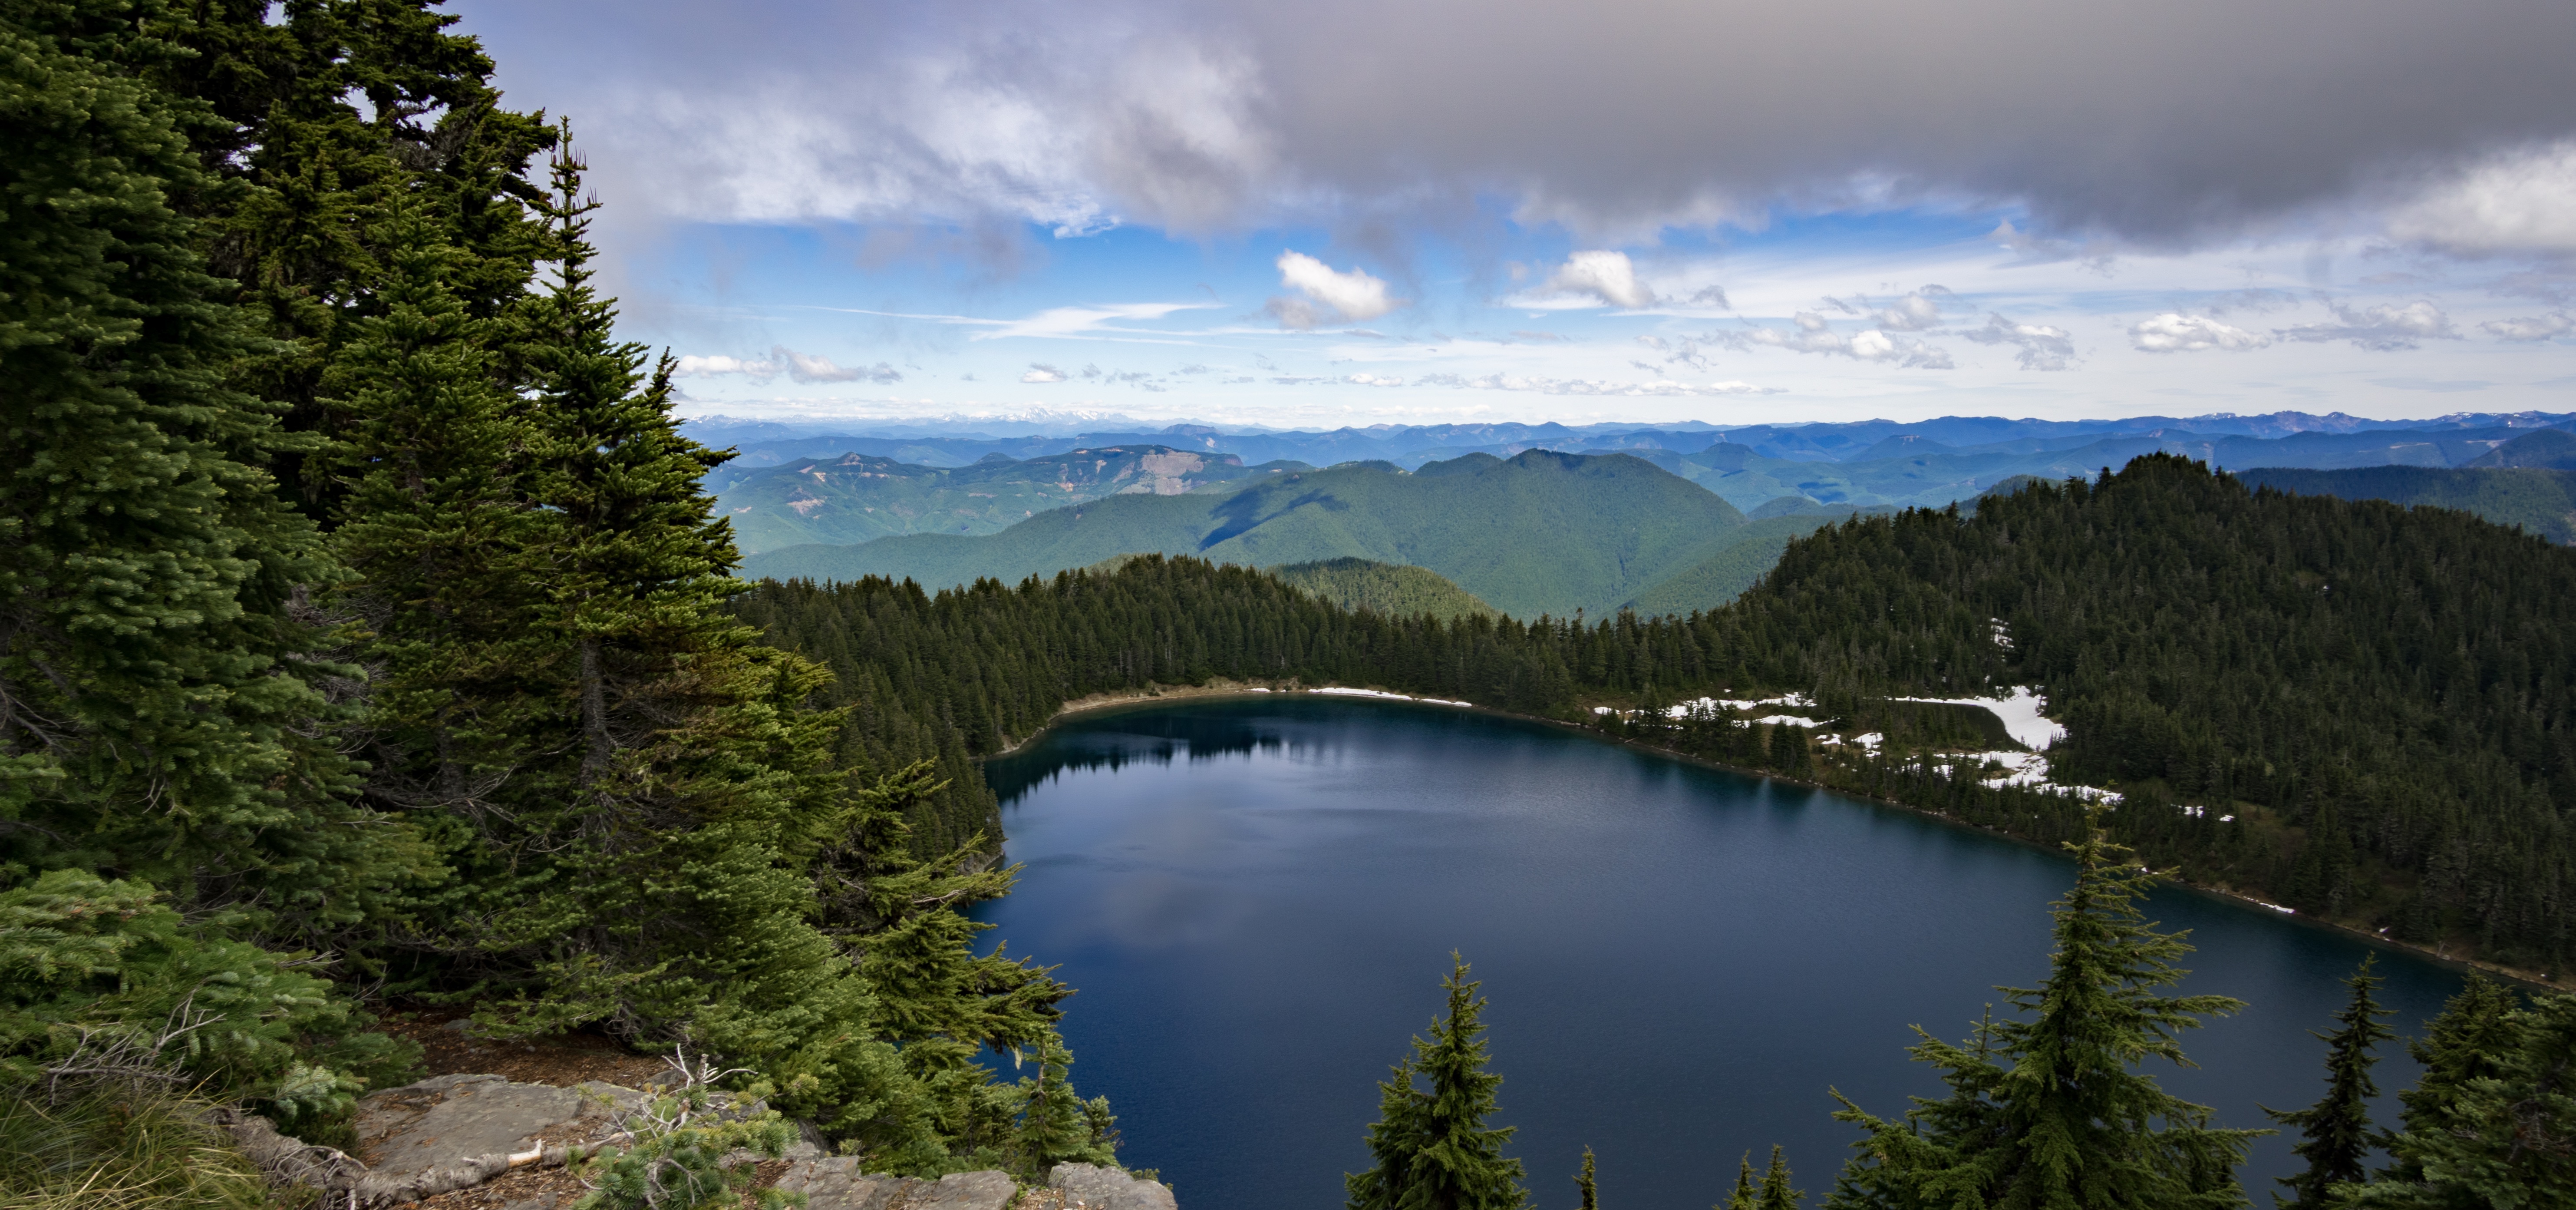
landscape, tree, water, nature, forest, rock, wilderness, mountain, cloud, lake, mountain range, reflection, fjord, reservoir, ridge, body of water, alps, loch, crater lake, tarn, atmospheric phenomenon, mountainous landforms